Billy Sandow

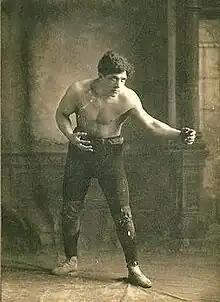
Sandow as a professional wrestler, "Young Muldoon", at the start of the 20th century

Wilhelm Baumann (September 4, 1884 – September 15, 1972), better known as Billy Sandow, was an American professional wrestler and promoter.